New York Minute (film)

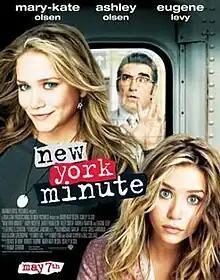
Theatrical release poster

New York Minute is a 2004 American teen comedy film directed by Dennie Gordon and starring Mary-Kate Olsen, Ashley Olsen, and Eugene Levy, with Andy Richter, Jared Padalecki, Riley Smith, and Andrea Martin in supporting roles. In the film, Mary-Kate and Ashley portray twins with opposing personalities who have a series of adventures around New York City. The film reunited the Olsens with Bob Saget (in a non-speaking cameo) for the first time since they all starred together on the television series "Full House" (1987–1995).